Drought in Australia

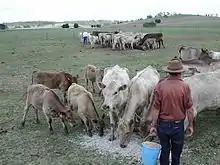
Green drought, caused by insufficient rain after a long dry period, November 2002

During World War II frequent dry spells from 1937 to 1945 extended over New South Wales, Victoria, much of Queensland and parts of Western Australia, with more breaks than the Federation and Millennium droughts, but more periods of intense dryness. Parts of New South Wales, notably the central west, had record-low rainfall and in 1938 severe dry conditions intensified there and in Victoria, eastern South Australia and in southwest Australian grain-growing areas. An extremely dry six-month spell in Victorian forests contributed to the disastrous Black Friday bushfires of January 1939, before heavy rain came in late February 1939 over Victoria, South Australia and New South Wales.